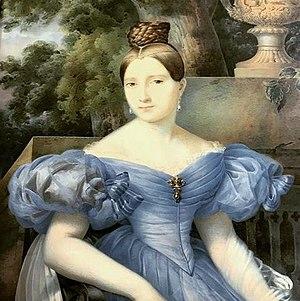
Élisa Napoléone Baciocchi, dite « Madame Napoléone », fut nommée princesse de Lucques et Piombino par Napoléon Iᵉʳ le 27 juin 1808.